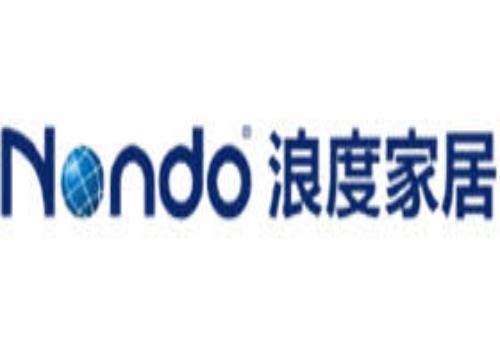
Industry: Necessities